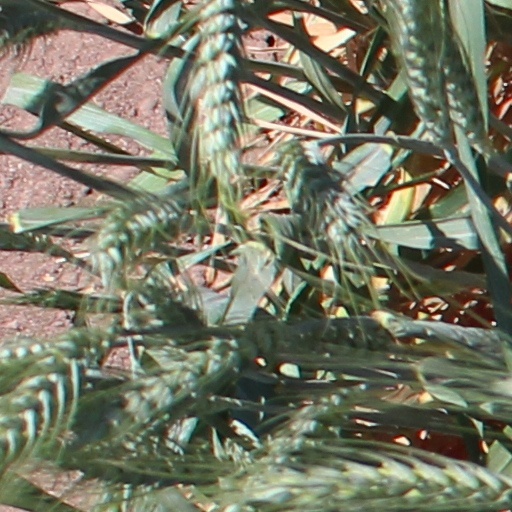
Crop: wheat